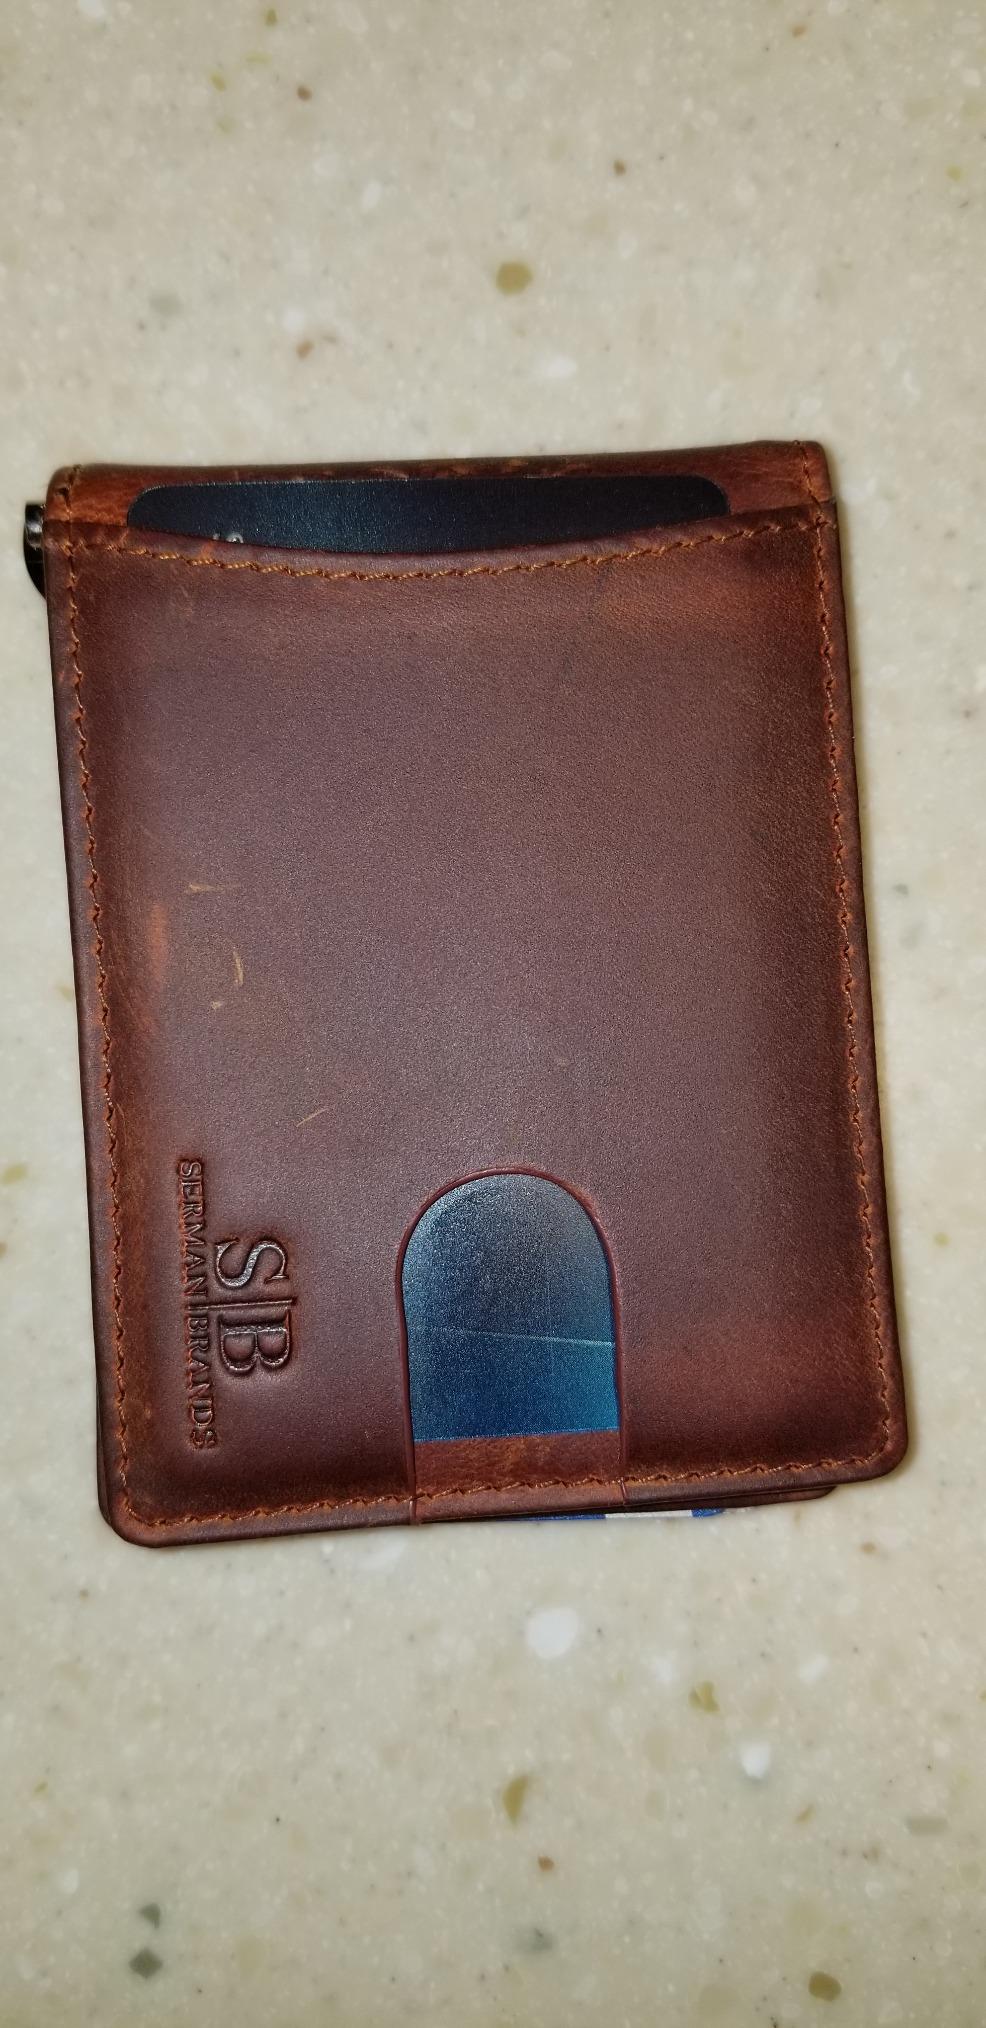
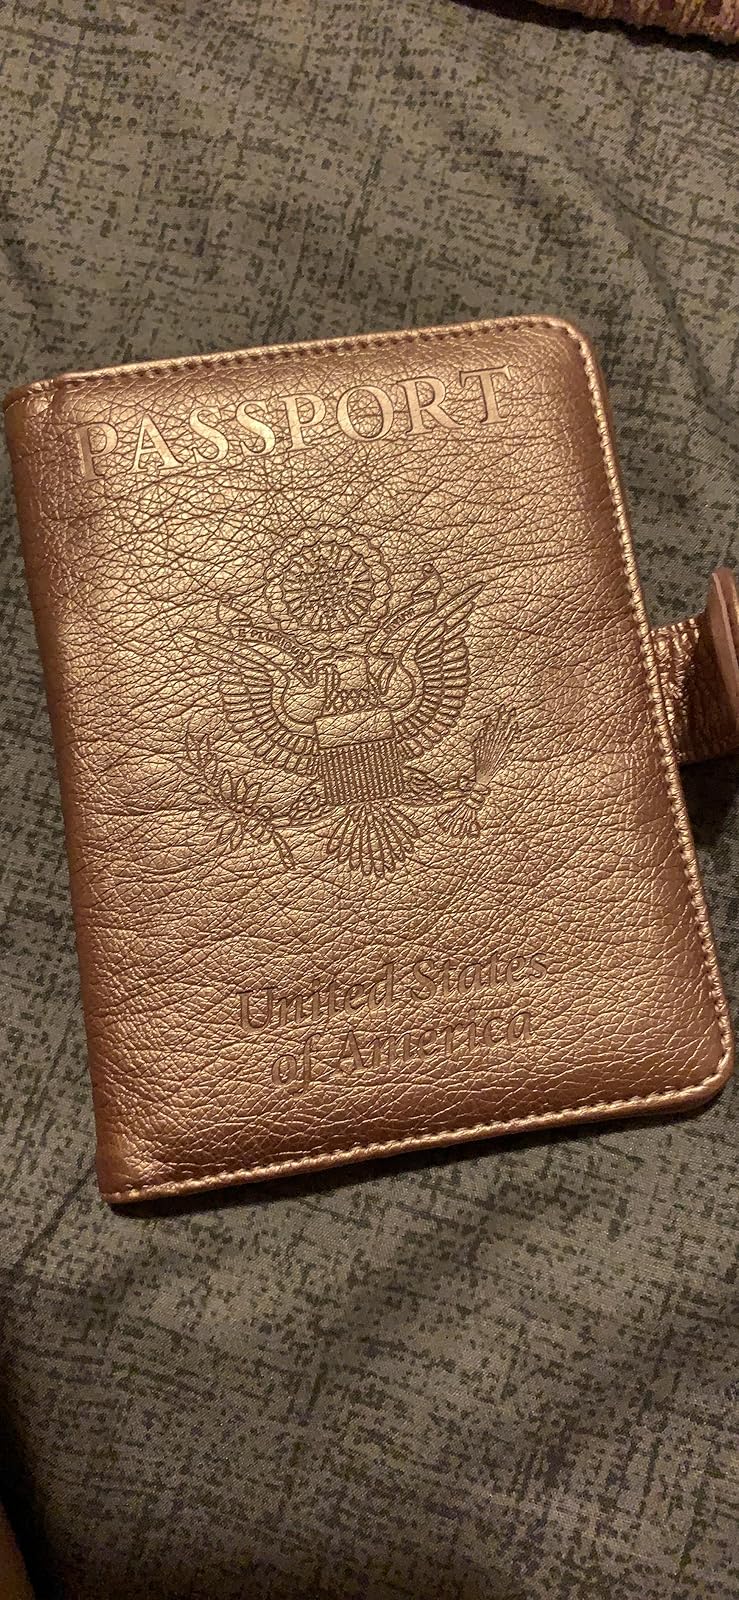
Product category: accessories_wallet
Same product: no